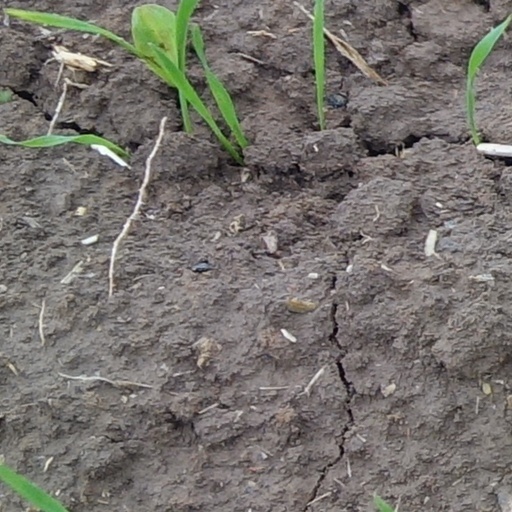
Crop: wheat